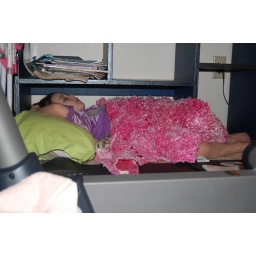
Aurora fell asleep under the book shelf